Vega (rocket)

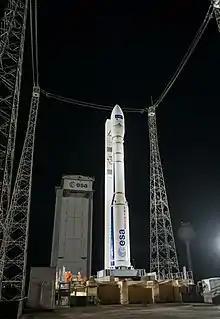
Vega's VV05 before liftoff with Sentinel-2A

Vega was a European expendable small-lift launch vehicle developed by Avio and operated by Arianespace for the European Space Agency (ESA) and the Italian Space Agency (ASI). Designed to carry payloads between into low Earth and polar orbits, Vega served primarily scientific and Earth observation missions.